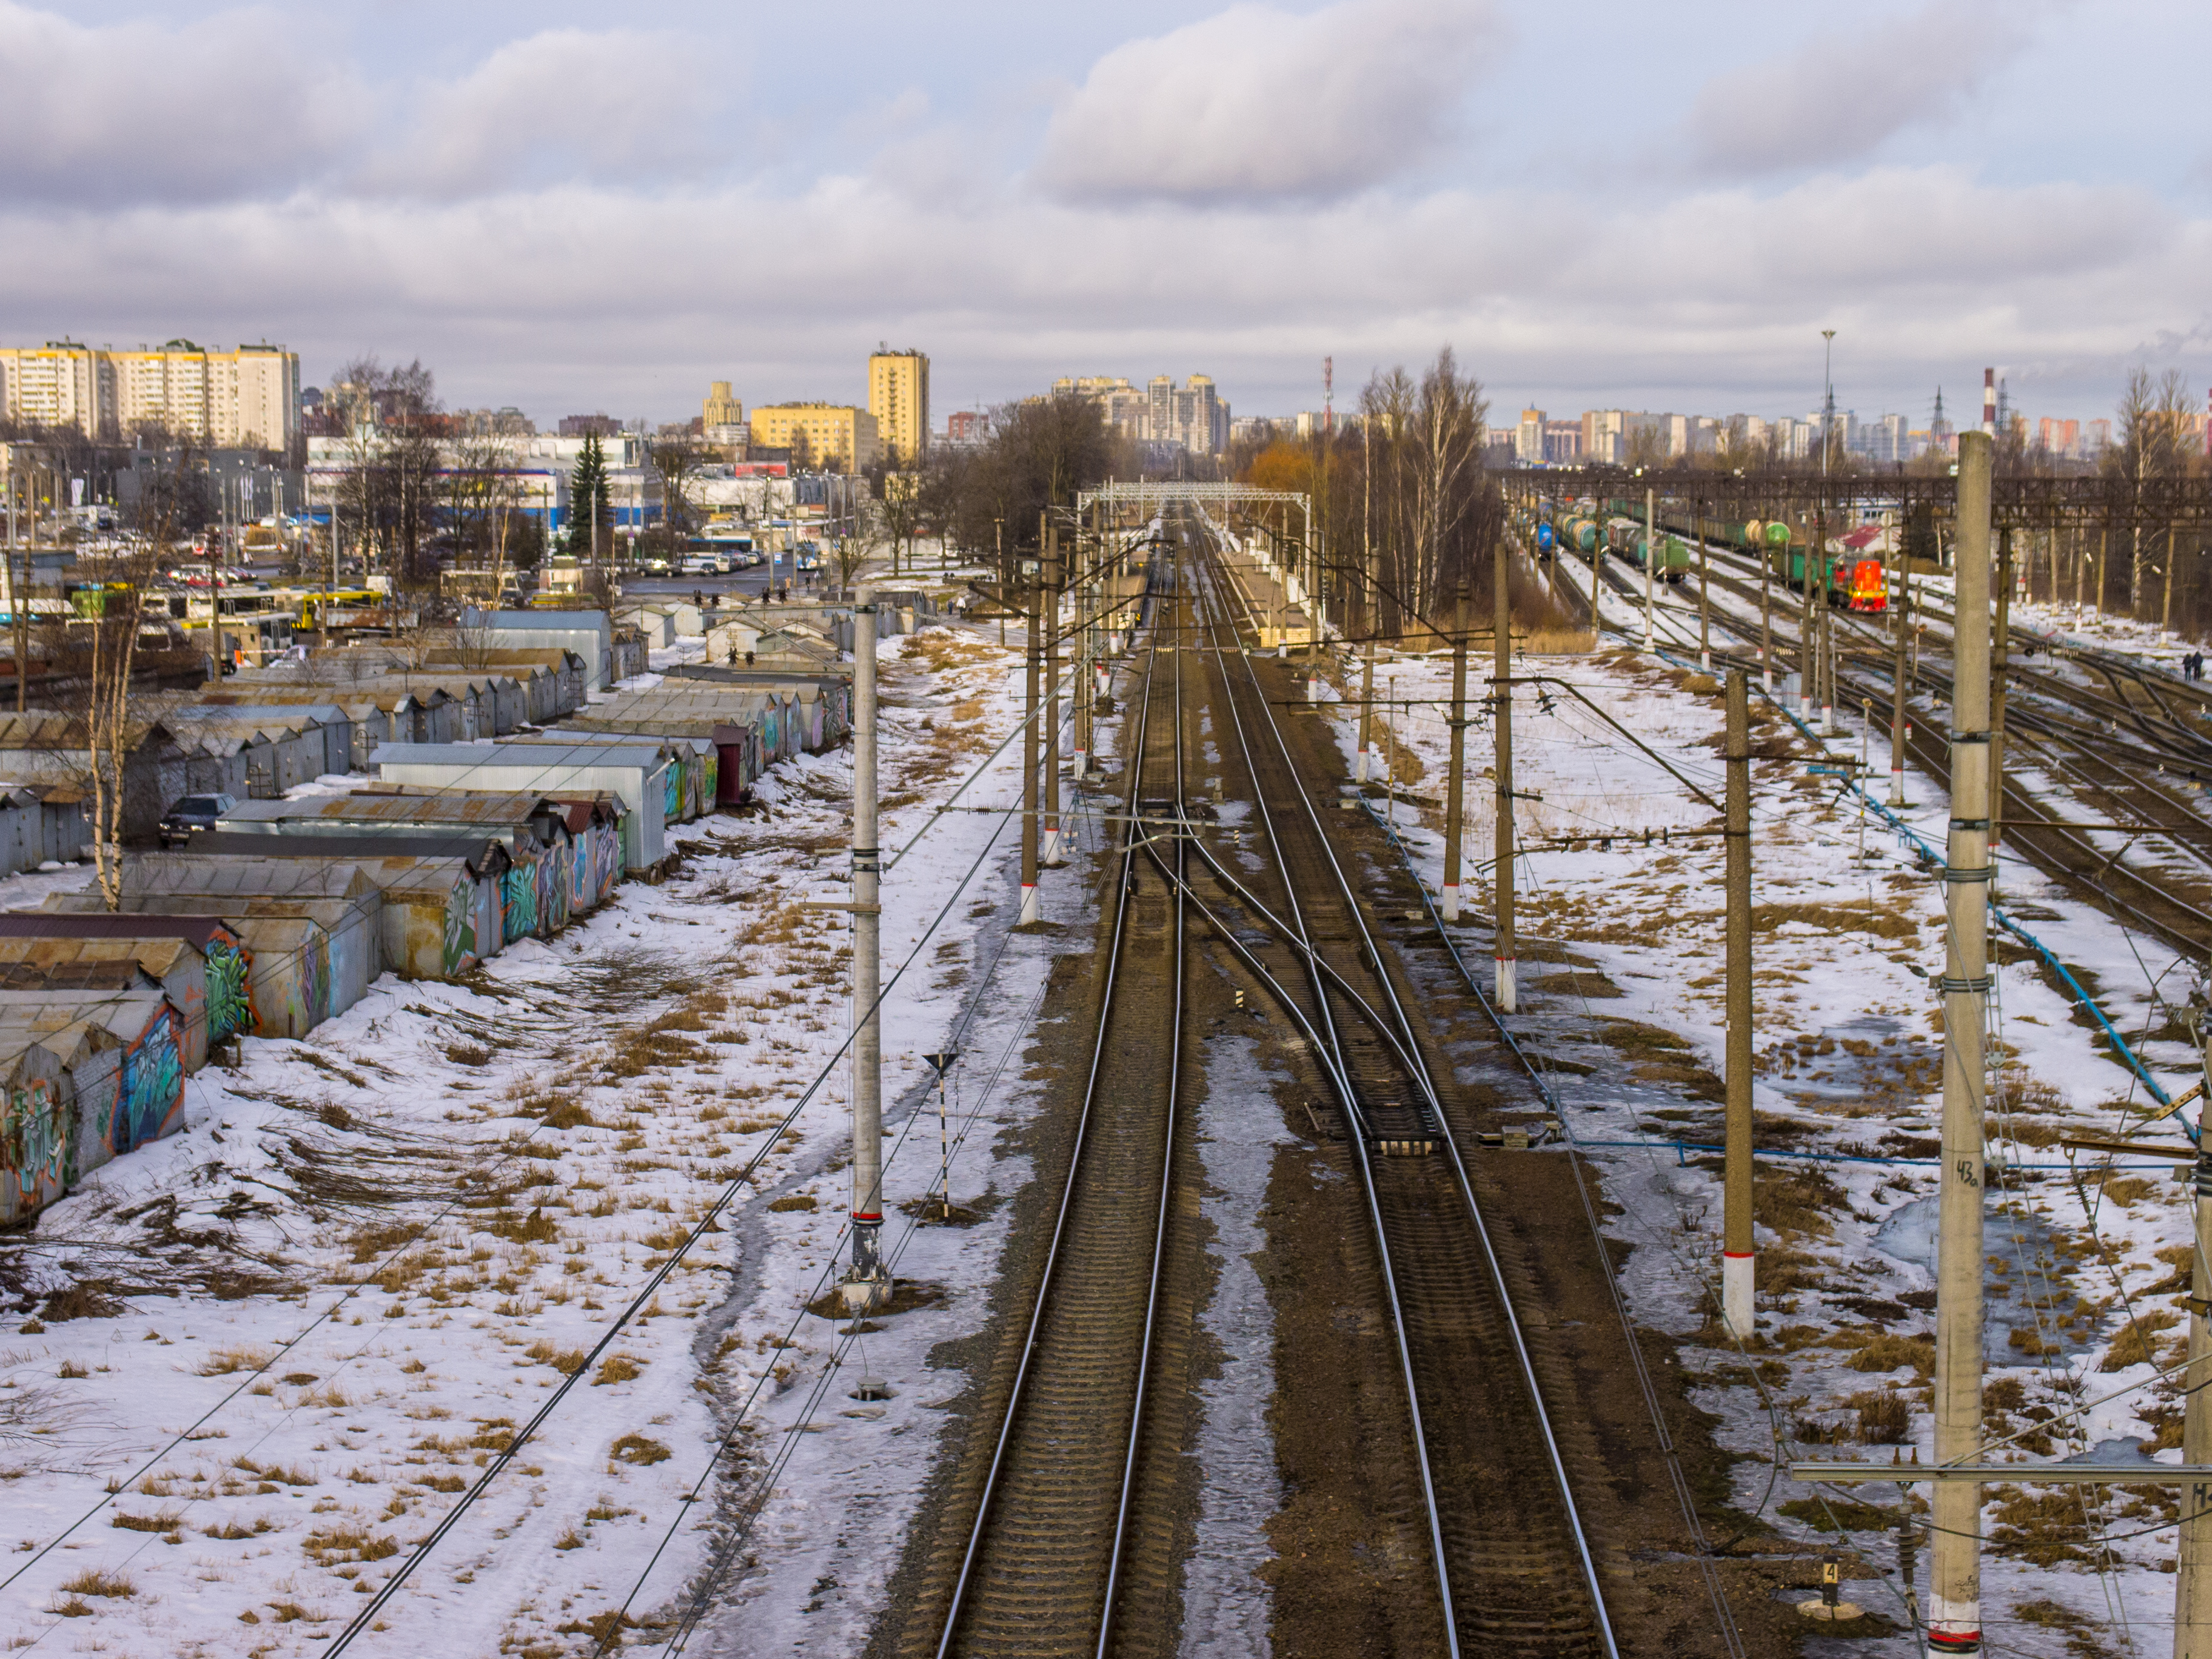
images, cloud, sky, plant, snow, building, vehicle, track, tree, mode of transport, thoroughfare, freezing, electricity, rolling, railway, landscape, road, slope, winter, city, horizon, public transport, urban design, metal, wood, street light, grass, evening, transport, suburb, steel, public utility